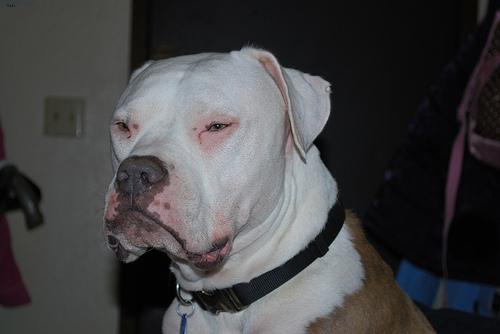
Breed: american bulldog